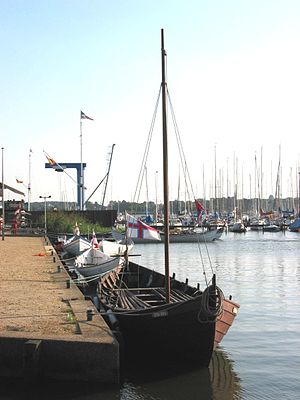
Naddoddur (båd)
Færøbåden Naddoddur i Slesvig, Tyskland august 2004
Naddoddur er en berømt færøbåd, bygget 1997. Den er en seksæringur med 2x6 årer. Den var den største færøbåd på Færøerne siden 1900, indtil en teinæringur blev bygget i 2012, den er endnu større med 20 årer.